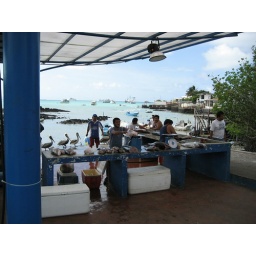
Fresh fish market in Puerto Ayora.